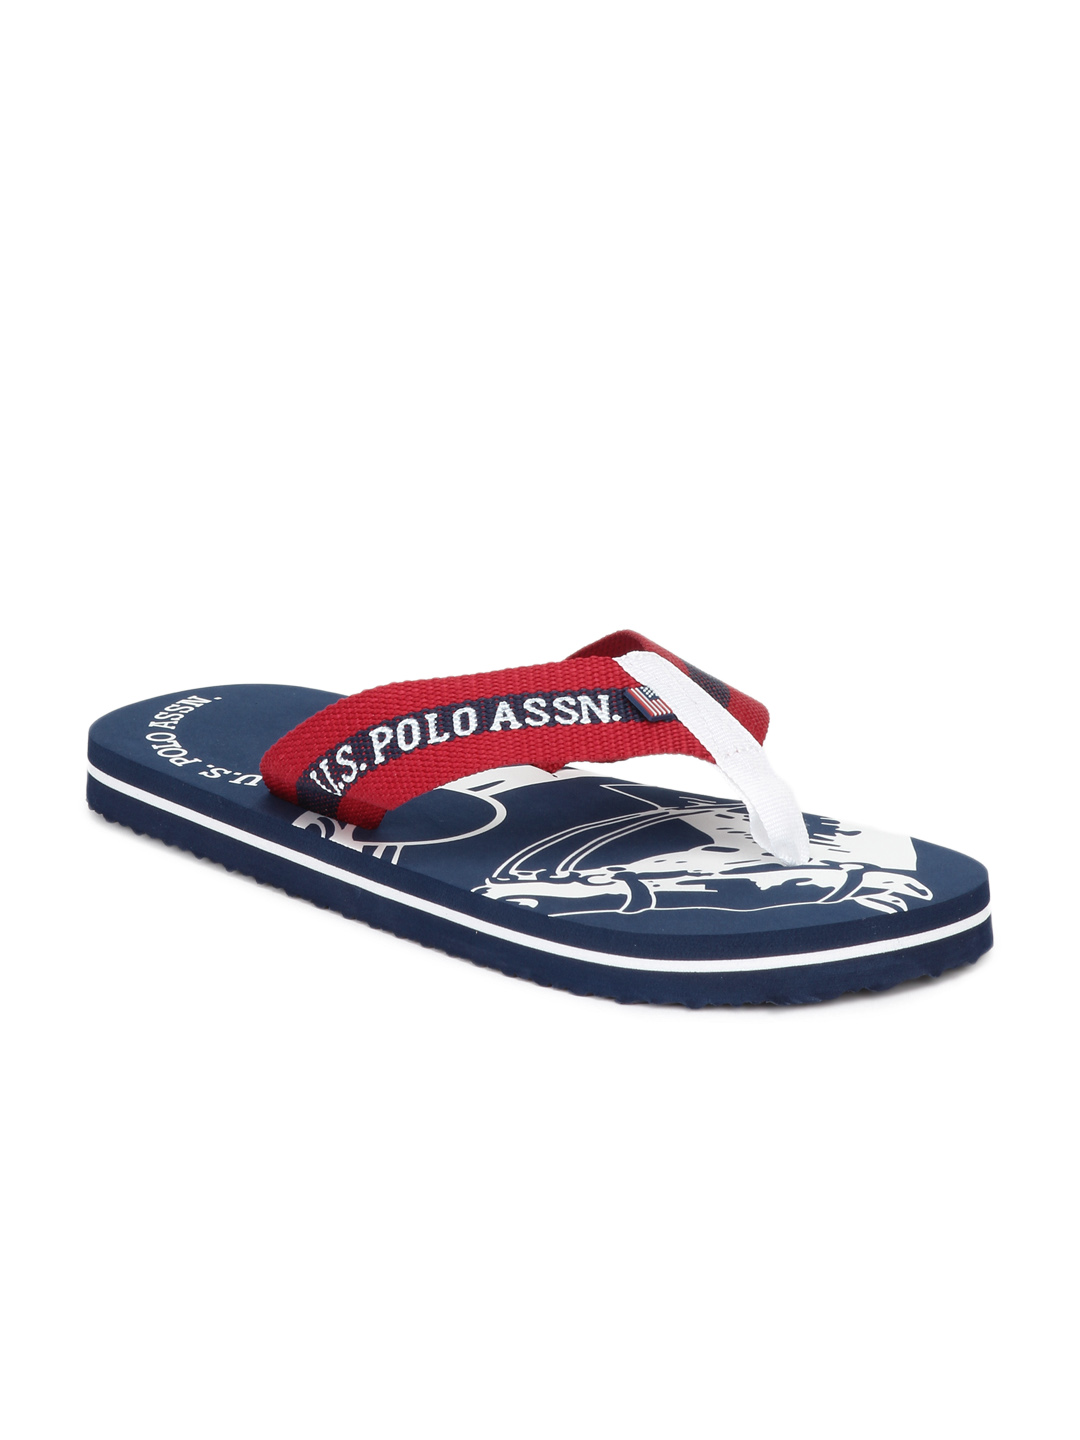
U.S. Polo Assn. Men Navy Blue Flip Flops
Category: Footwear / Flip Flops / Flip Flops
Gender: Men
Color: Navy Blue
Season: Summer 2012
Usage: Casual